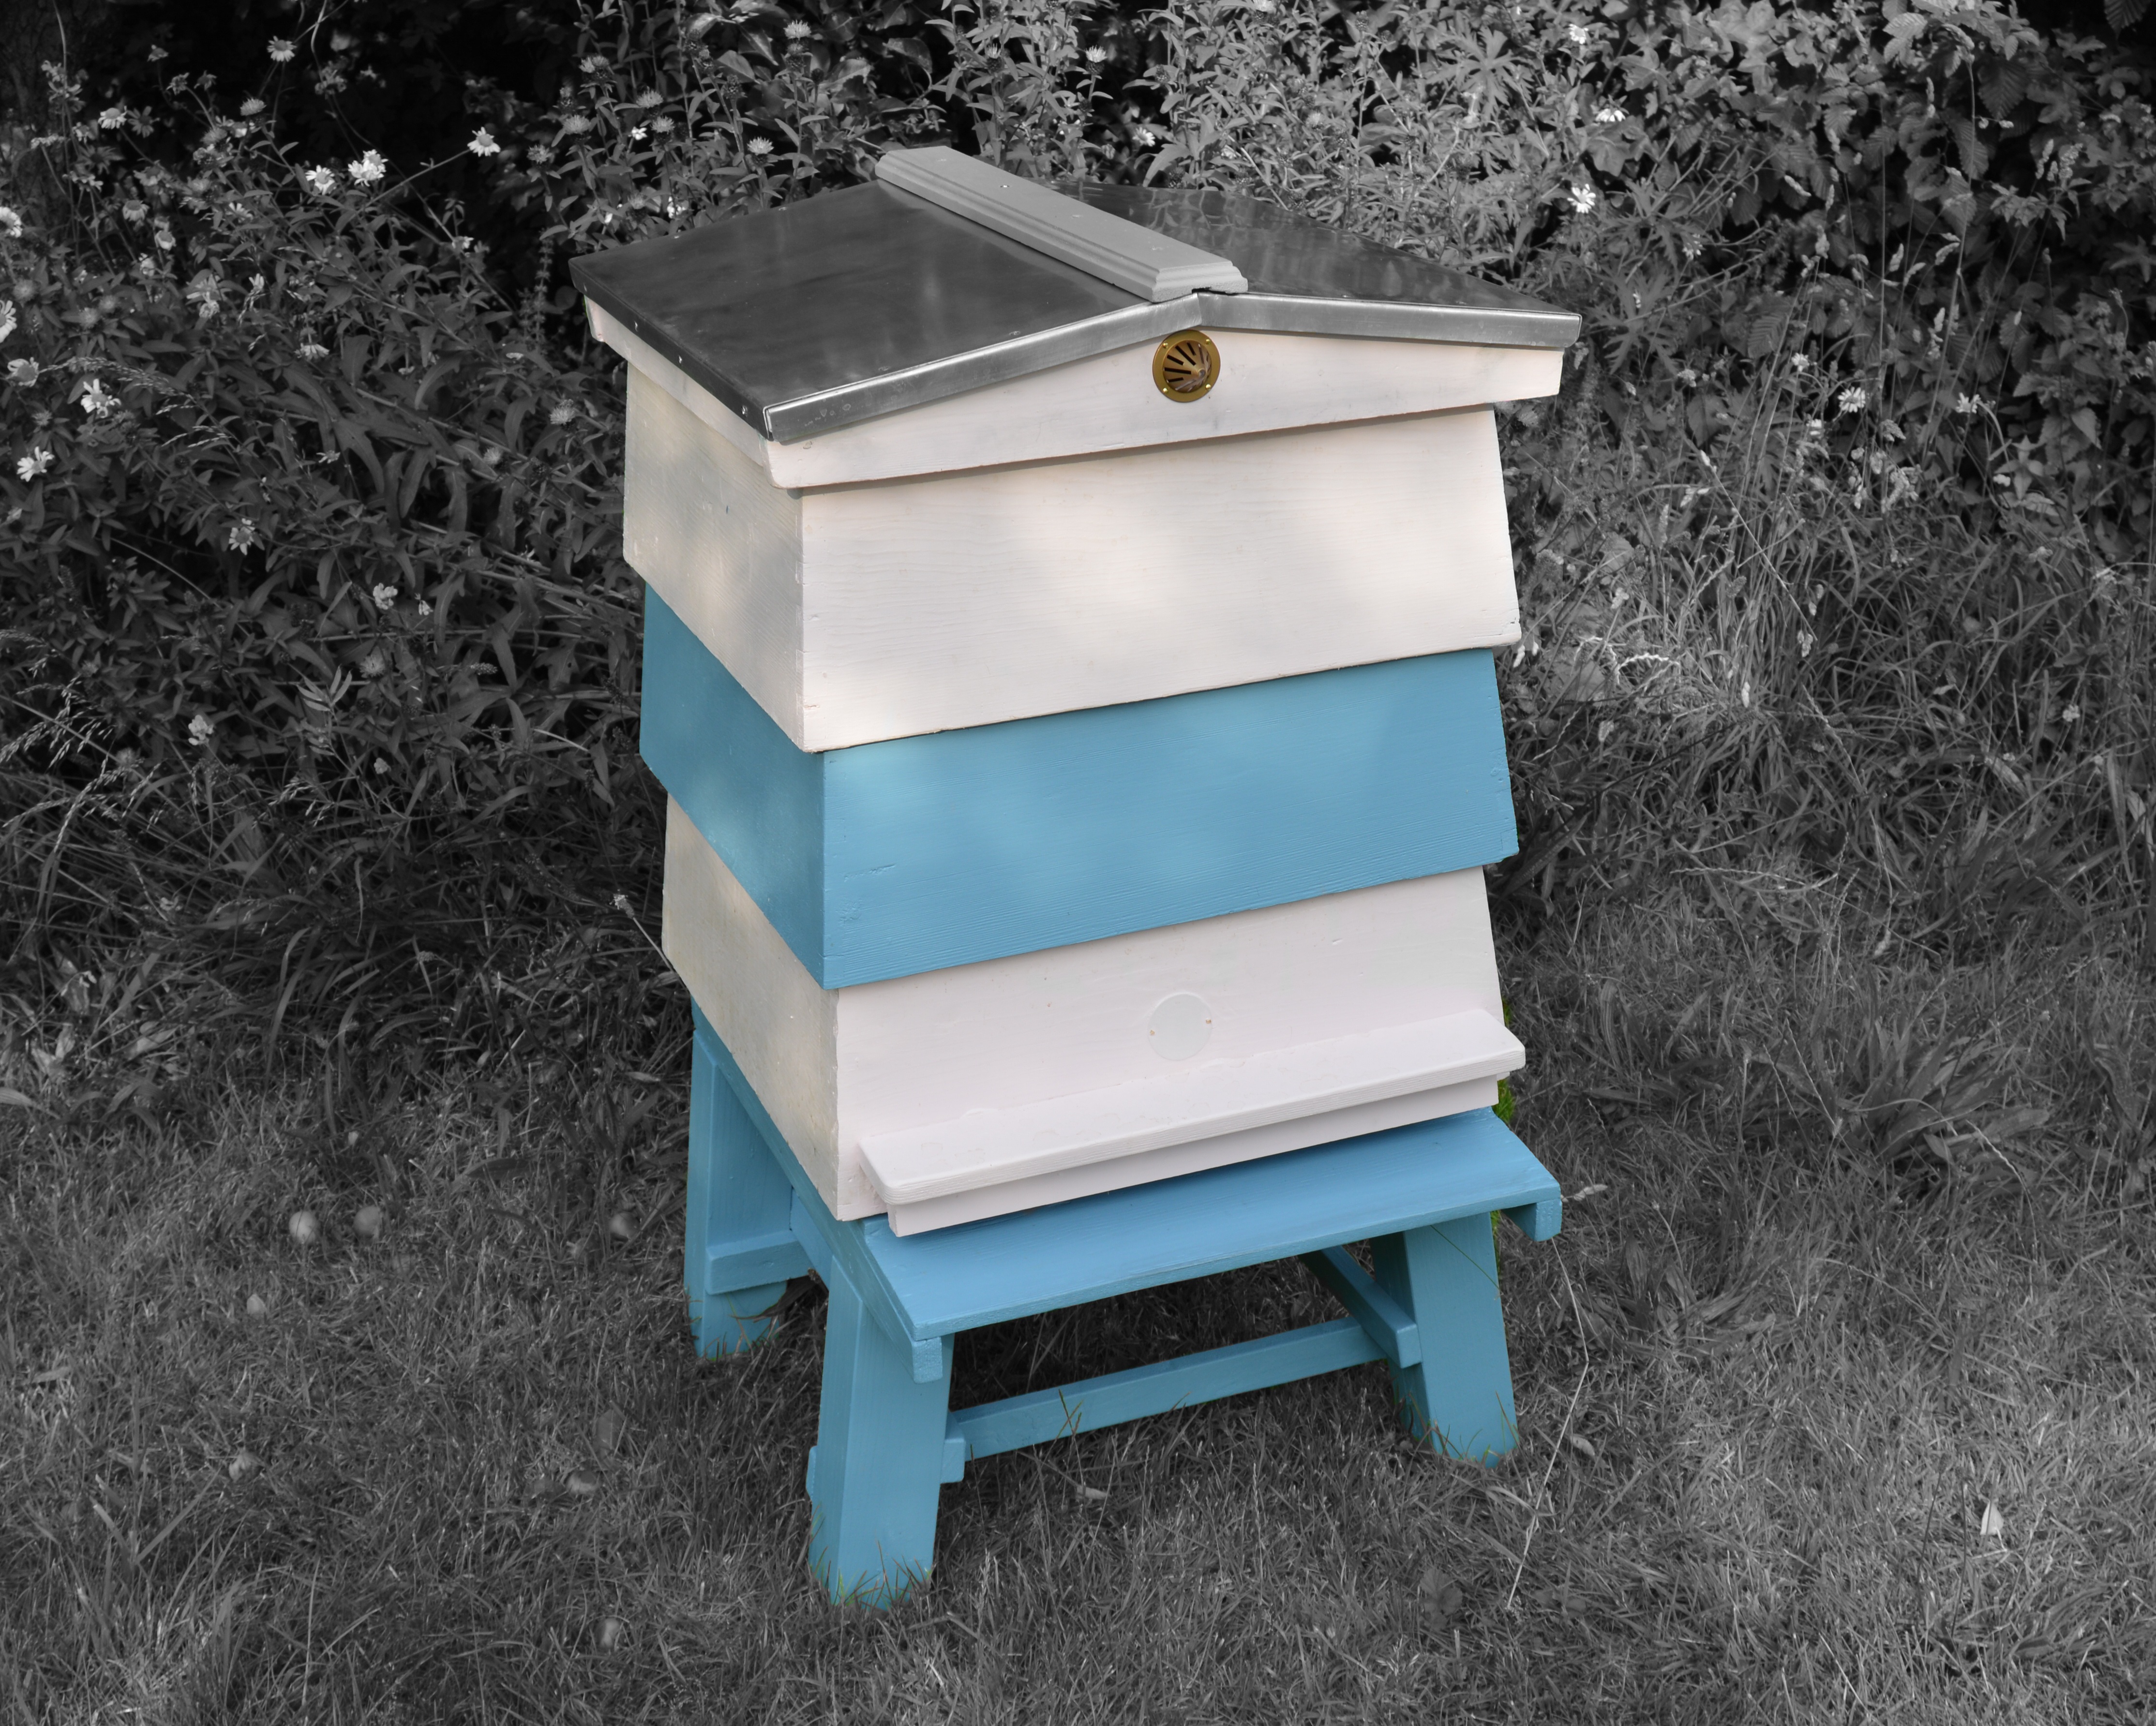
table, green, blue, furniture, product, hive, beehive, man made object, wbc